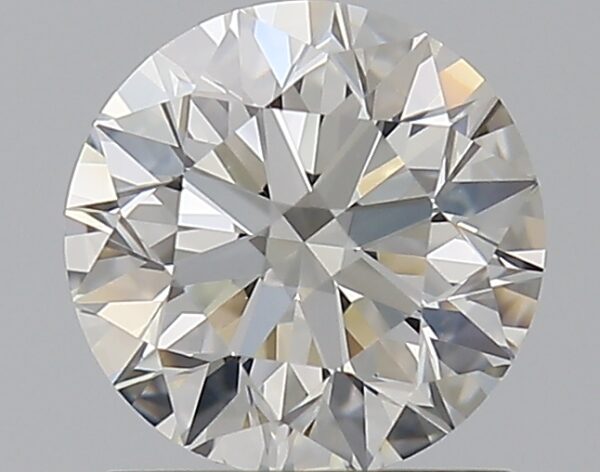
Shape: round
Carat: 1.01
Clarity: VS1
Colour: H
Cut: EX
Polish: EX
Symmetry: EX
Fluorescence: N
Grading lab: GIA
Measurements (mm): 6.35 x 6.39 x 4